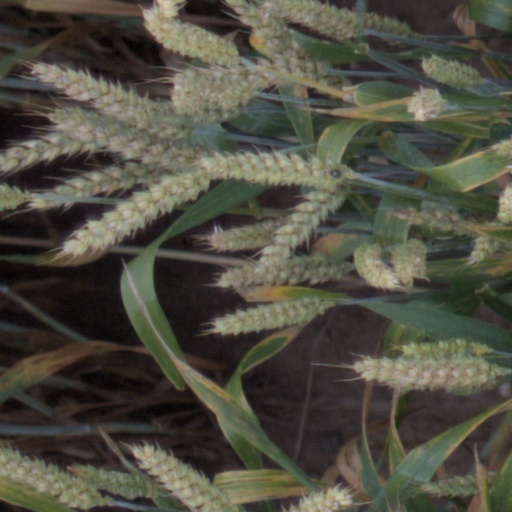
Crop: wheat